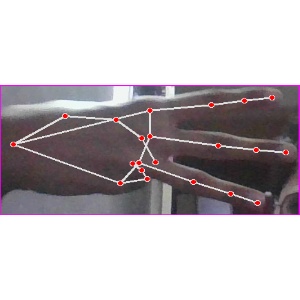
अक्षर: भ